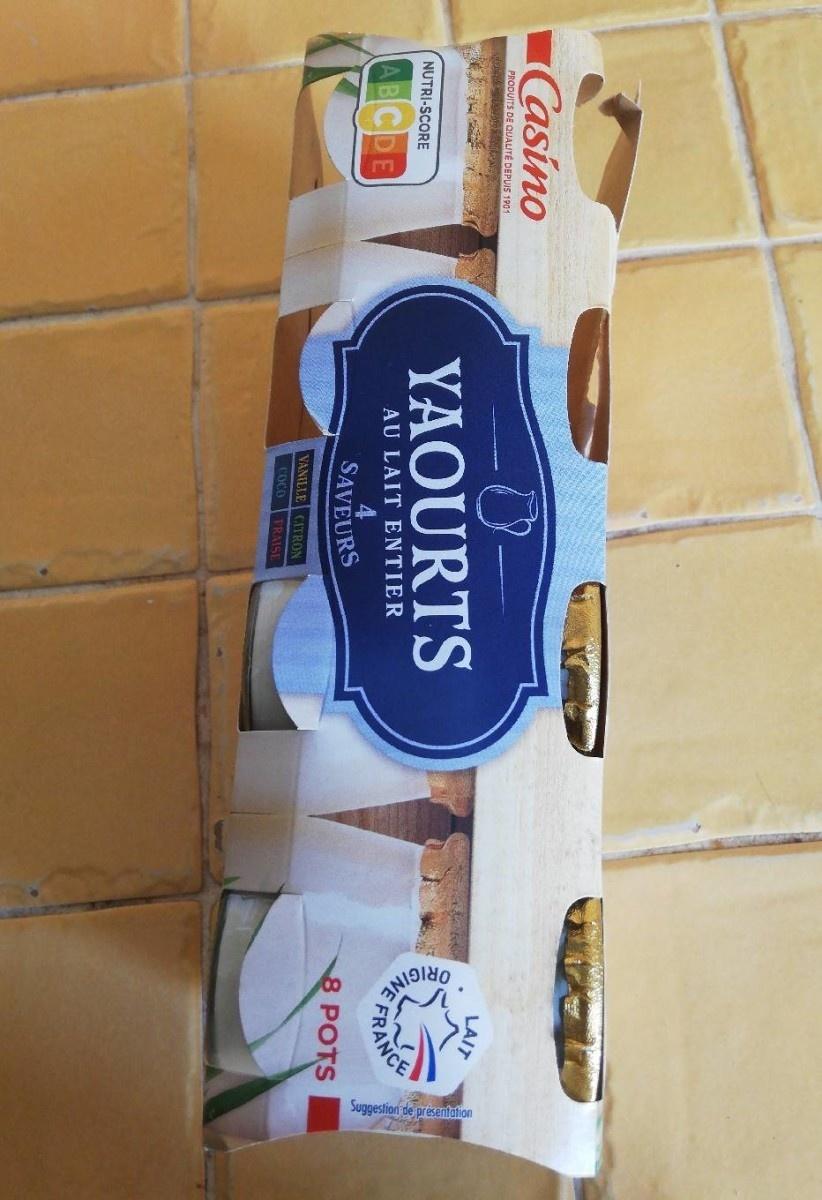
Nutri-Score label: nutriscore-c